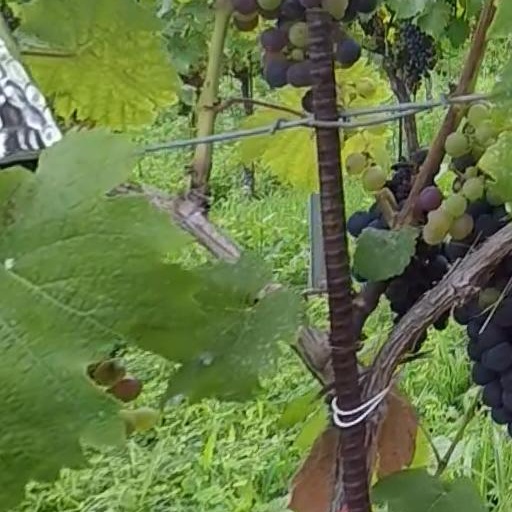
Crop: grape